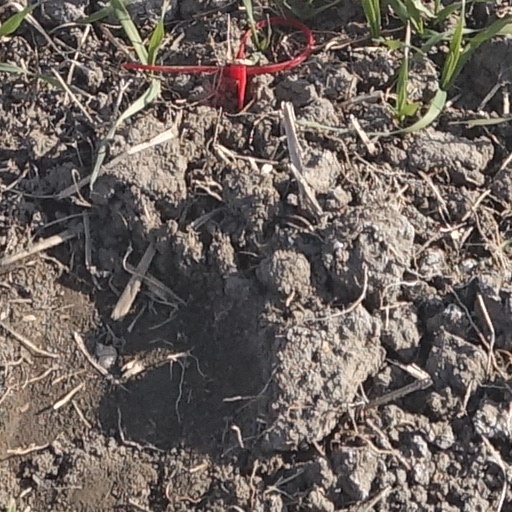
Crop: wheat